Rudolf of Rüdesheim

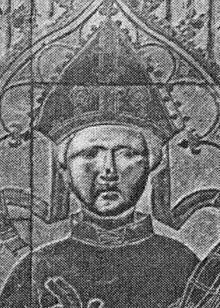
Rudolf von Ruedesheim.

Rudolf of Rüdesheim (about 1402 at Rüdesheim on the Rhine – January 1482 at Breslau) was a German Bishop of Breslau and papal legate.